Brawley, California

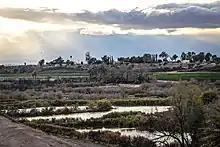
New River Brawley

Brawley is located in the Colorado Desert and Lower Colorado River Valley regions. The city's elevation, like other Imperial Valley towns, is below sea level.